15th (Imperial Service) Cavalry Brigade

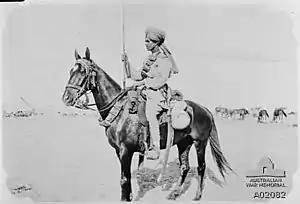
In a black and white photograph, a man wearing a turban and light-coloured tunic sits astride a dark-coloured horse facing left and holds a bayonet in his right hand. He is depicted against a desert landscape.

In February 1917, the brigade was ordered to relieve the British 6th Mounted Brigade on the east bank of the Suez canal. The Mysore Lancers moved to Gebel-Geneffe, the Hyderabad Lancers to Ayun Musa, with the brigade headquarters at El Shatt. For the next few weeks the brigade sent patrols out into the Sinai until 14 April, when they were ordered to relocate to Kantarah, where two days later Brigadier-General Cyril Rodney Harbord took over command. To help counter an expected Turkish attack in early May, the brigade was ordered to Khan Yunis in Gaza. The brigade marched the in nine days, arrived on 25 April and came under command of the Imperial Mounted Division. The division was the army reserve under orders to counter-attack the Turkish left flank. The expected attack never came, but instead of moving back to the canal, the brigade became lines of communication troops, based at Khan Yunis and Rafah. For the next three months, the brigade was deployed on rear area security and patrolling duties. In May 1917, the cavalry regiments received the Vickers machine-gun to replace their older Maxim Guns and all ranks were put through training courses on the Vickers and a newer version of the Lee–Enfield Rifle, which had also just been issued. In September, the cavalry regiments' pack horses started to be replaced by horse-drawn wagons and each of the regiments was issued with twelve Hotchkiss machine-guns; one per troop.